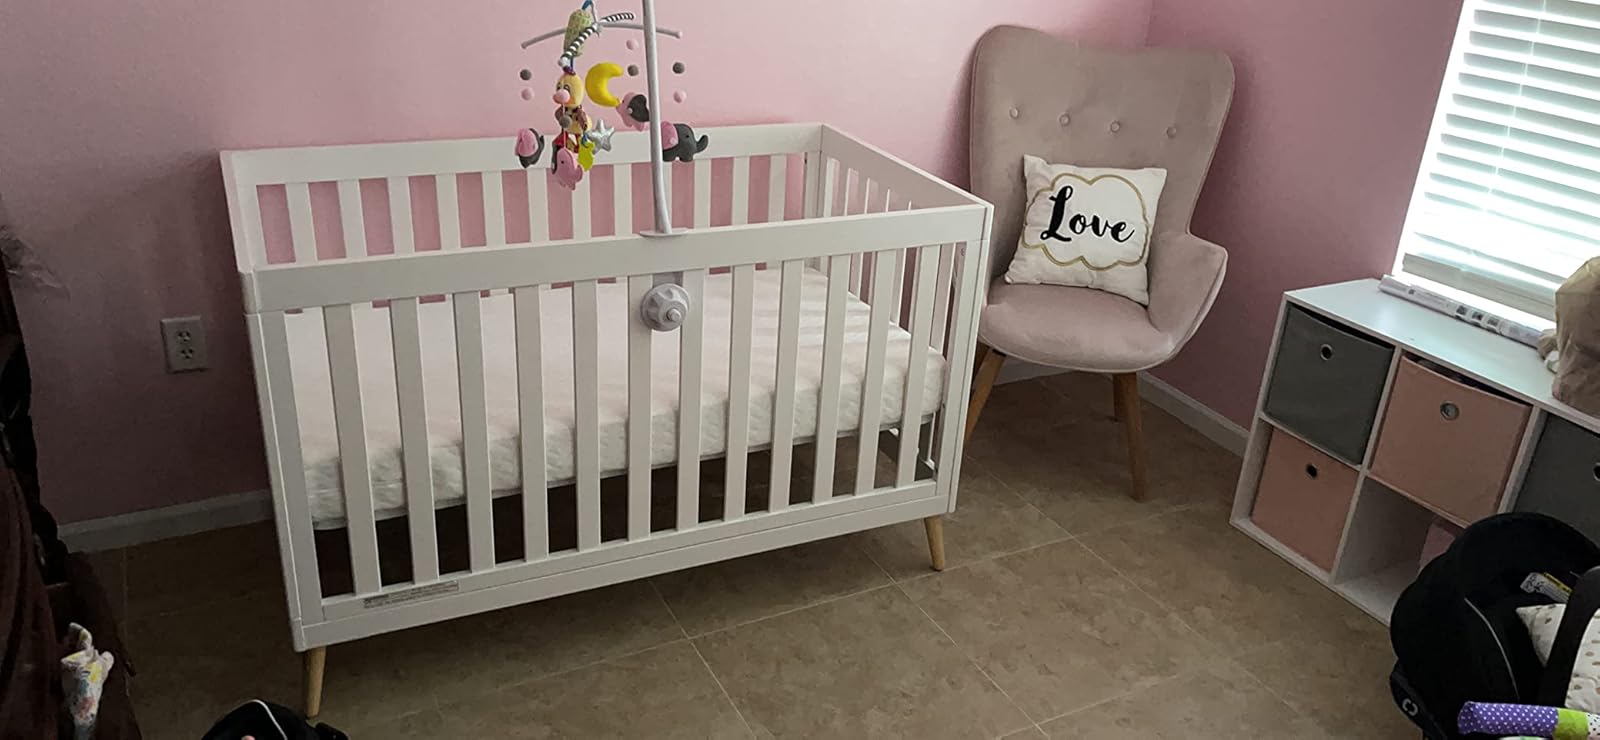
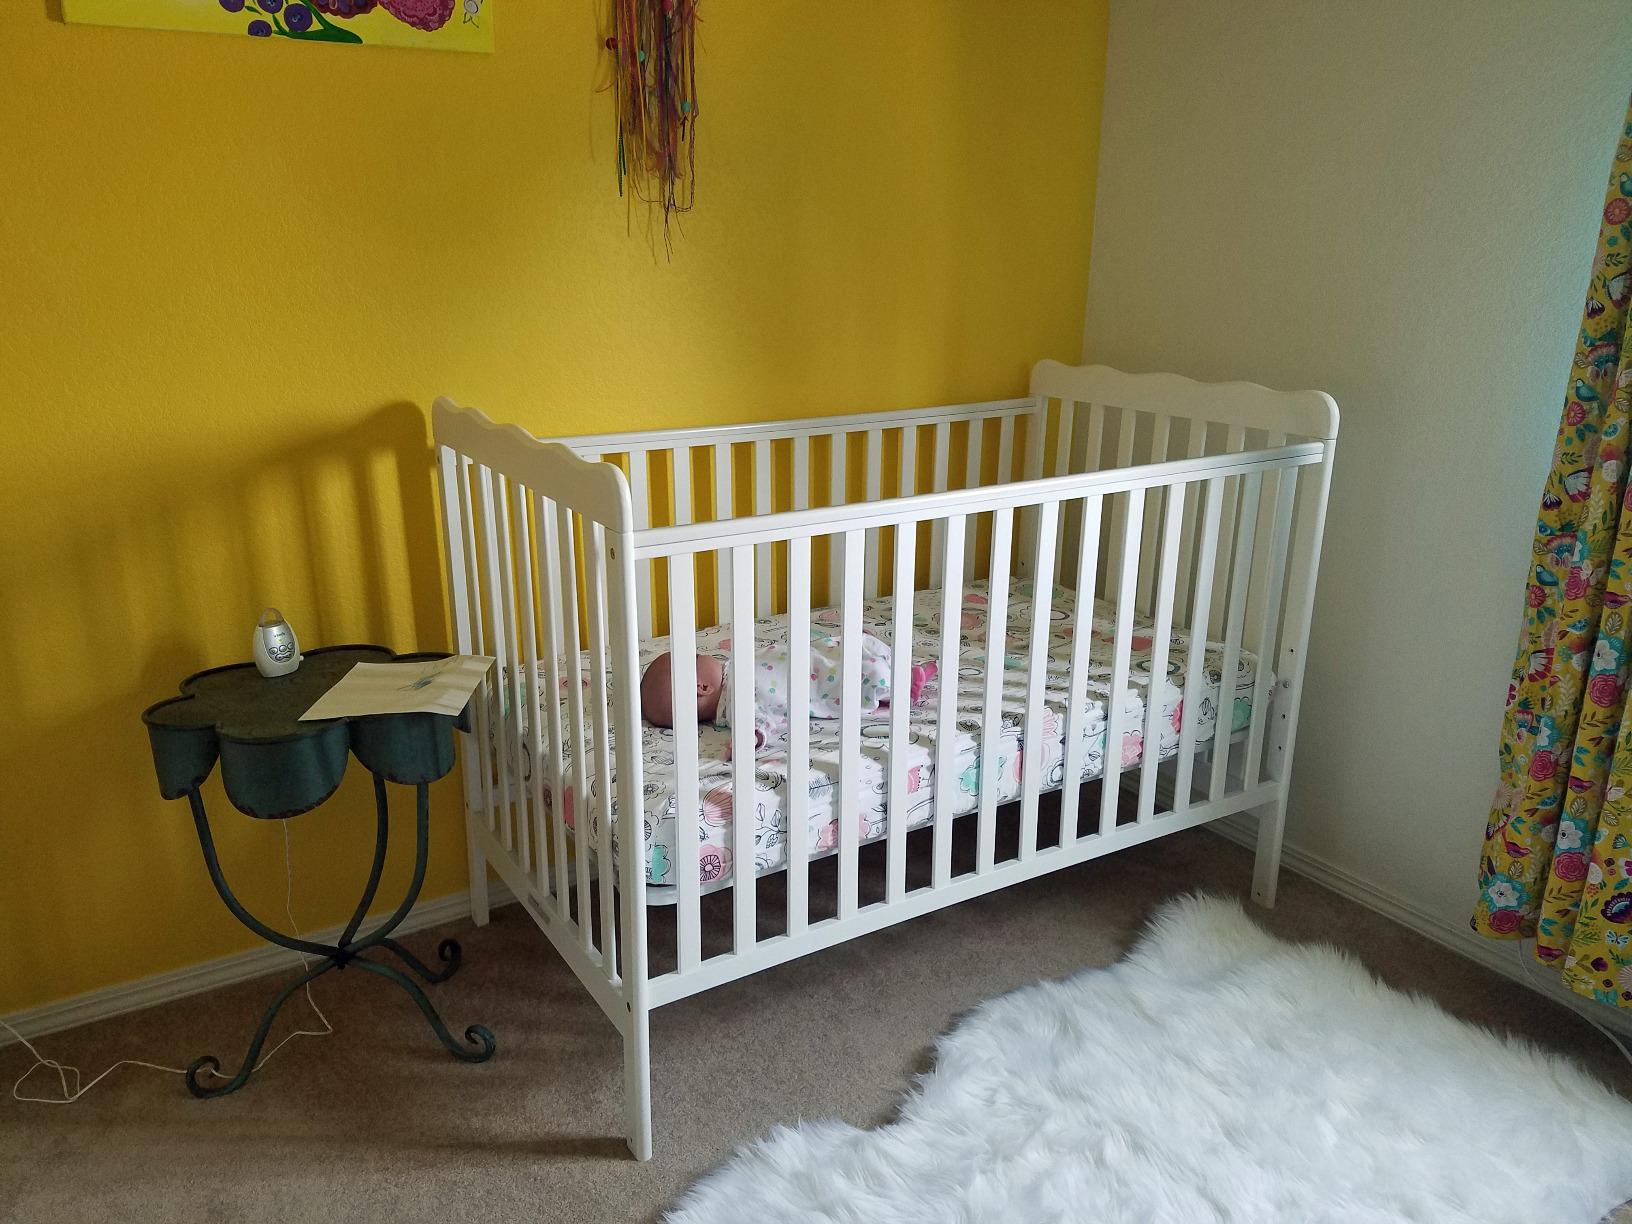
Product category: products_crib
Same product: no